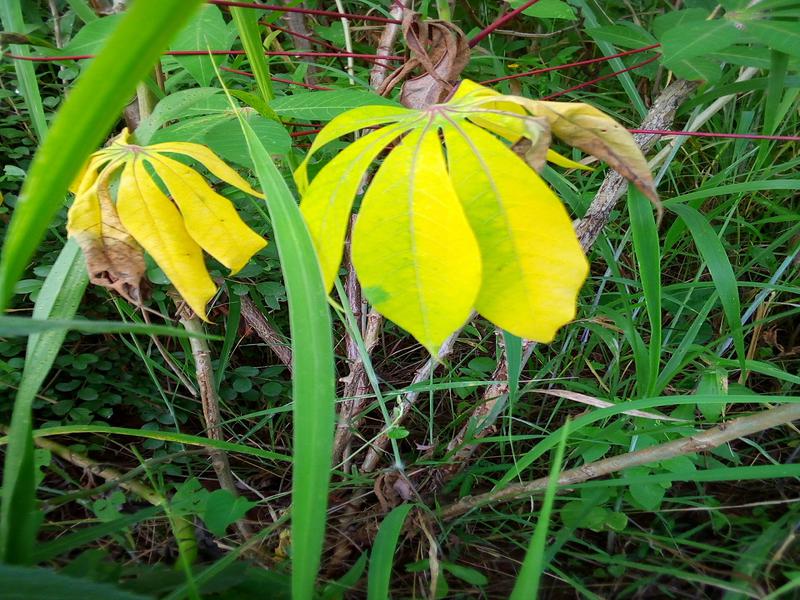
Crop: cassava
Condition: healthy